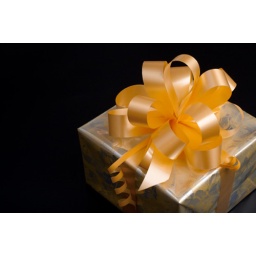
Nice gift packed in golden paper with yellow bow on black background